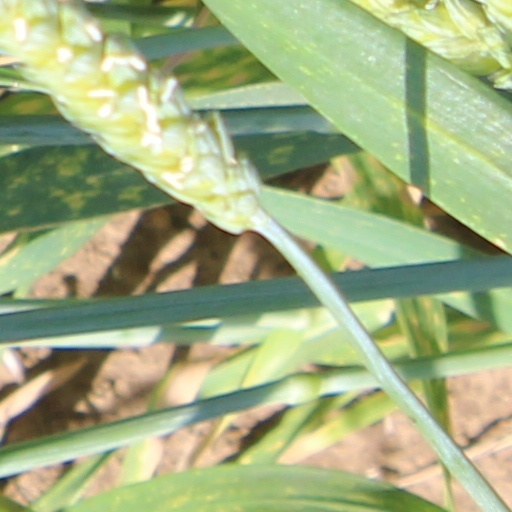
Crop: wheat